Bad Bascomb (film)

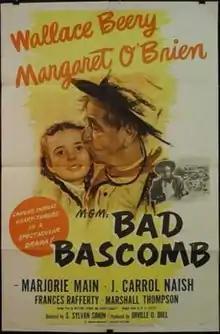
Theatrical poster

Bad Bascomb is a 1946 American western film starring Wallace Beery and Margaret O'Brien. The movie was directed by S. Sylvan Simon. The supporting cast features Marjorie Main, J. Carrol Naish, Frances Rafferty, Marshall Thompson and Henry O'Neill.